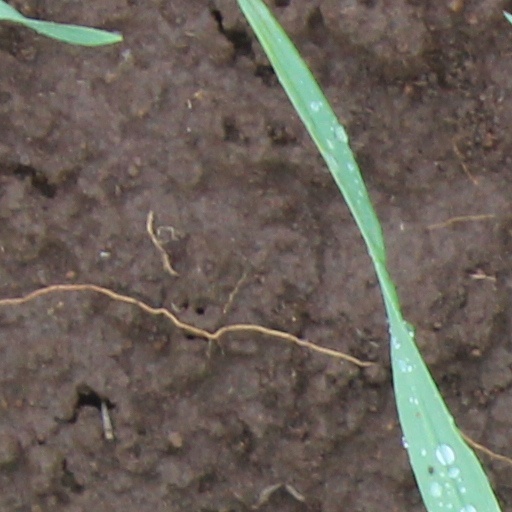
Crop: wheat